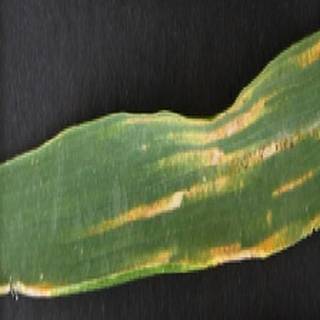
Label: wheat_yellow_rust